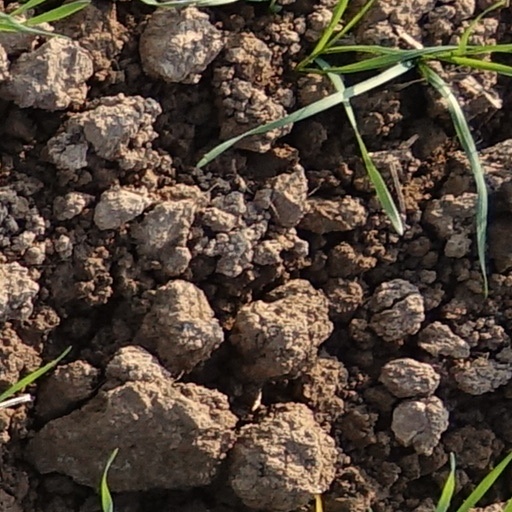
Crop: wheat